Sorcerer's Kingdom

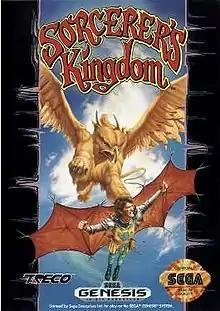
North American cover art

is a tactical RPG developed by NCS Corporation and released for the Sega Genesis in 1992. It was localized for North America by Treco.